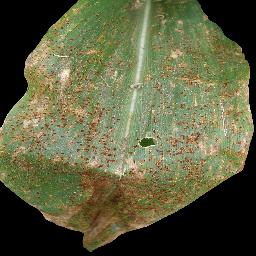
Label: Corn___Common_rust